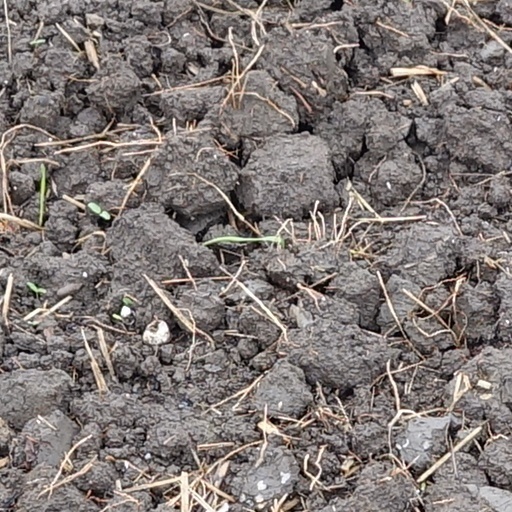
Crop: wheat